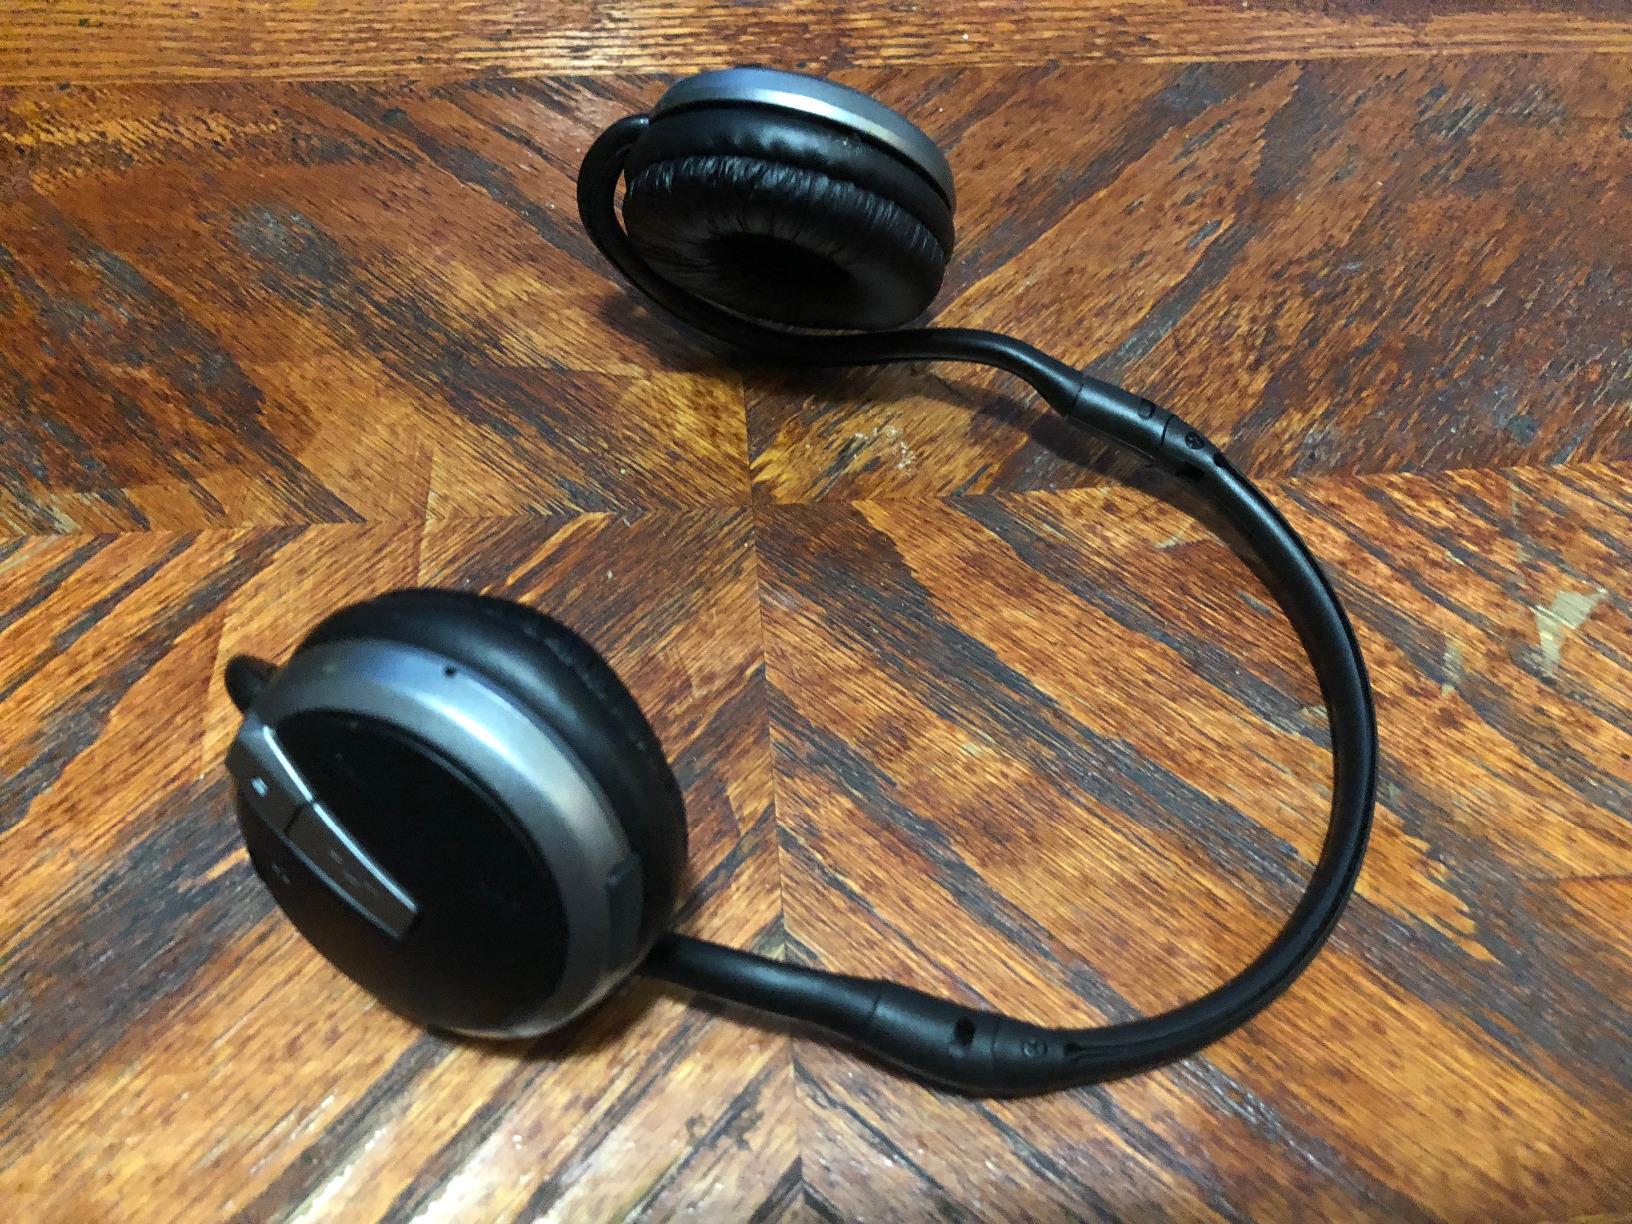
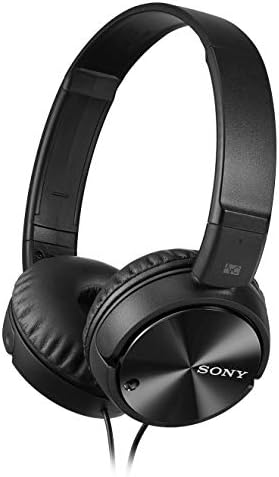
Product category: headphones
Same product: no